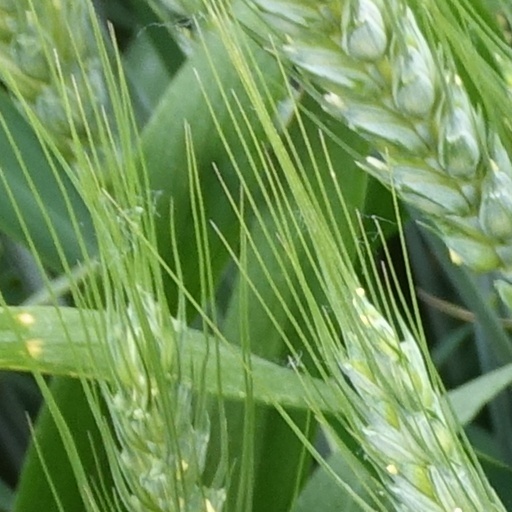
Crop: wheat